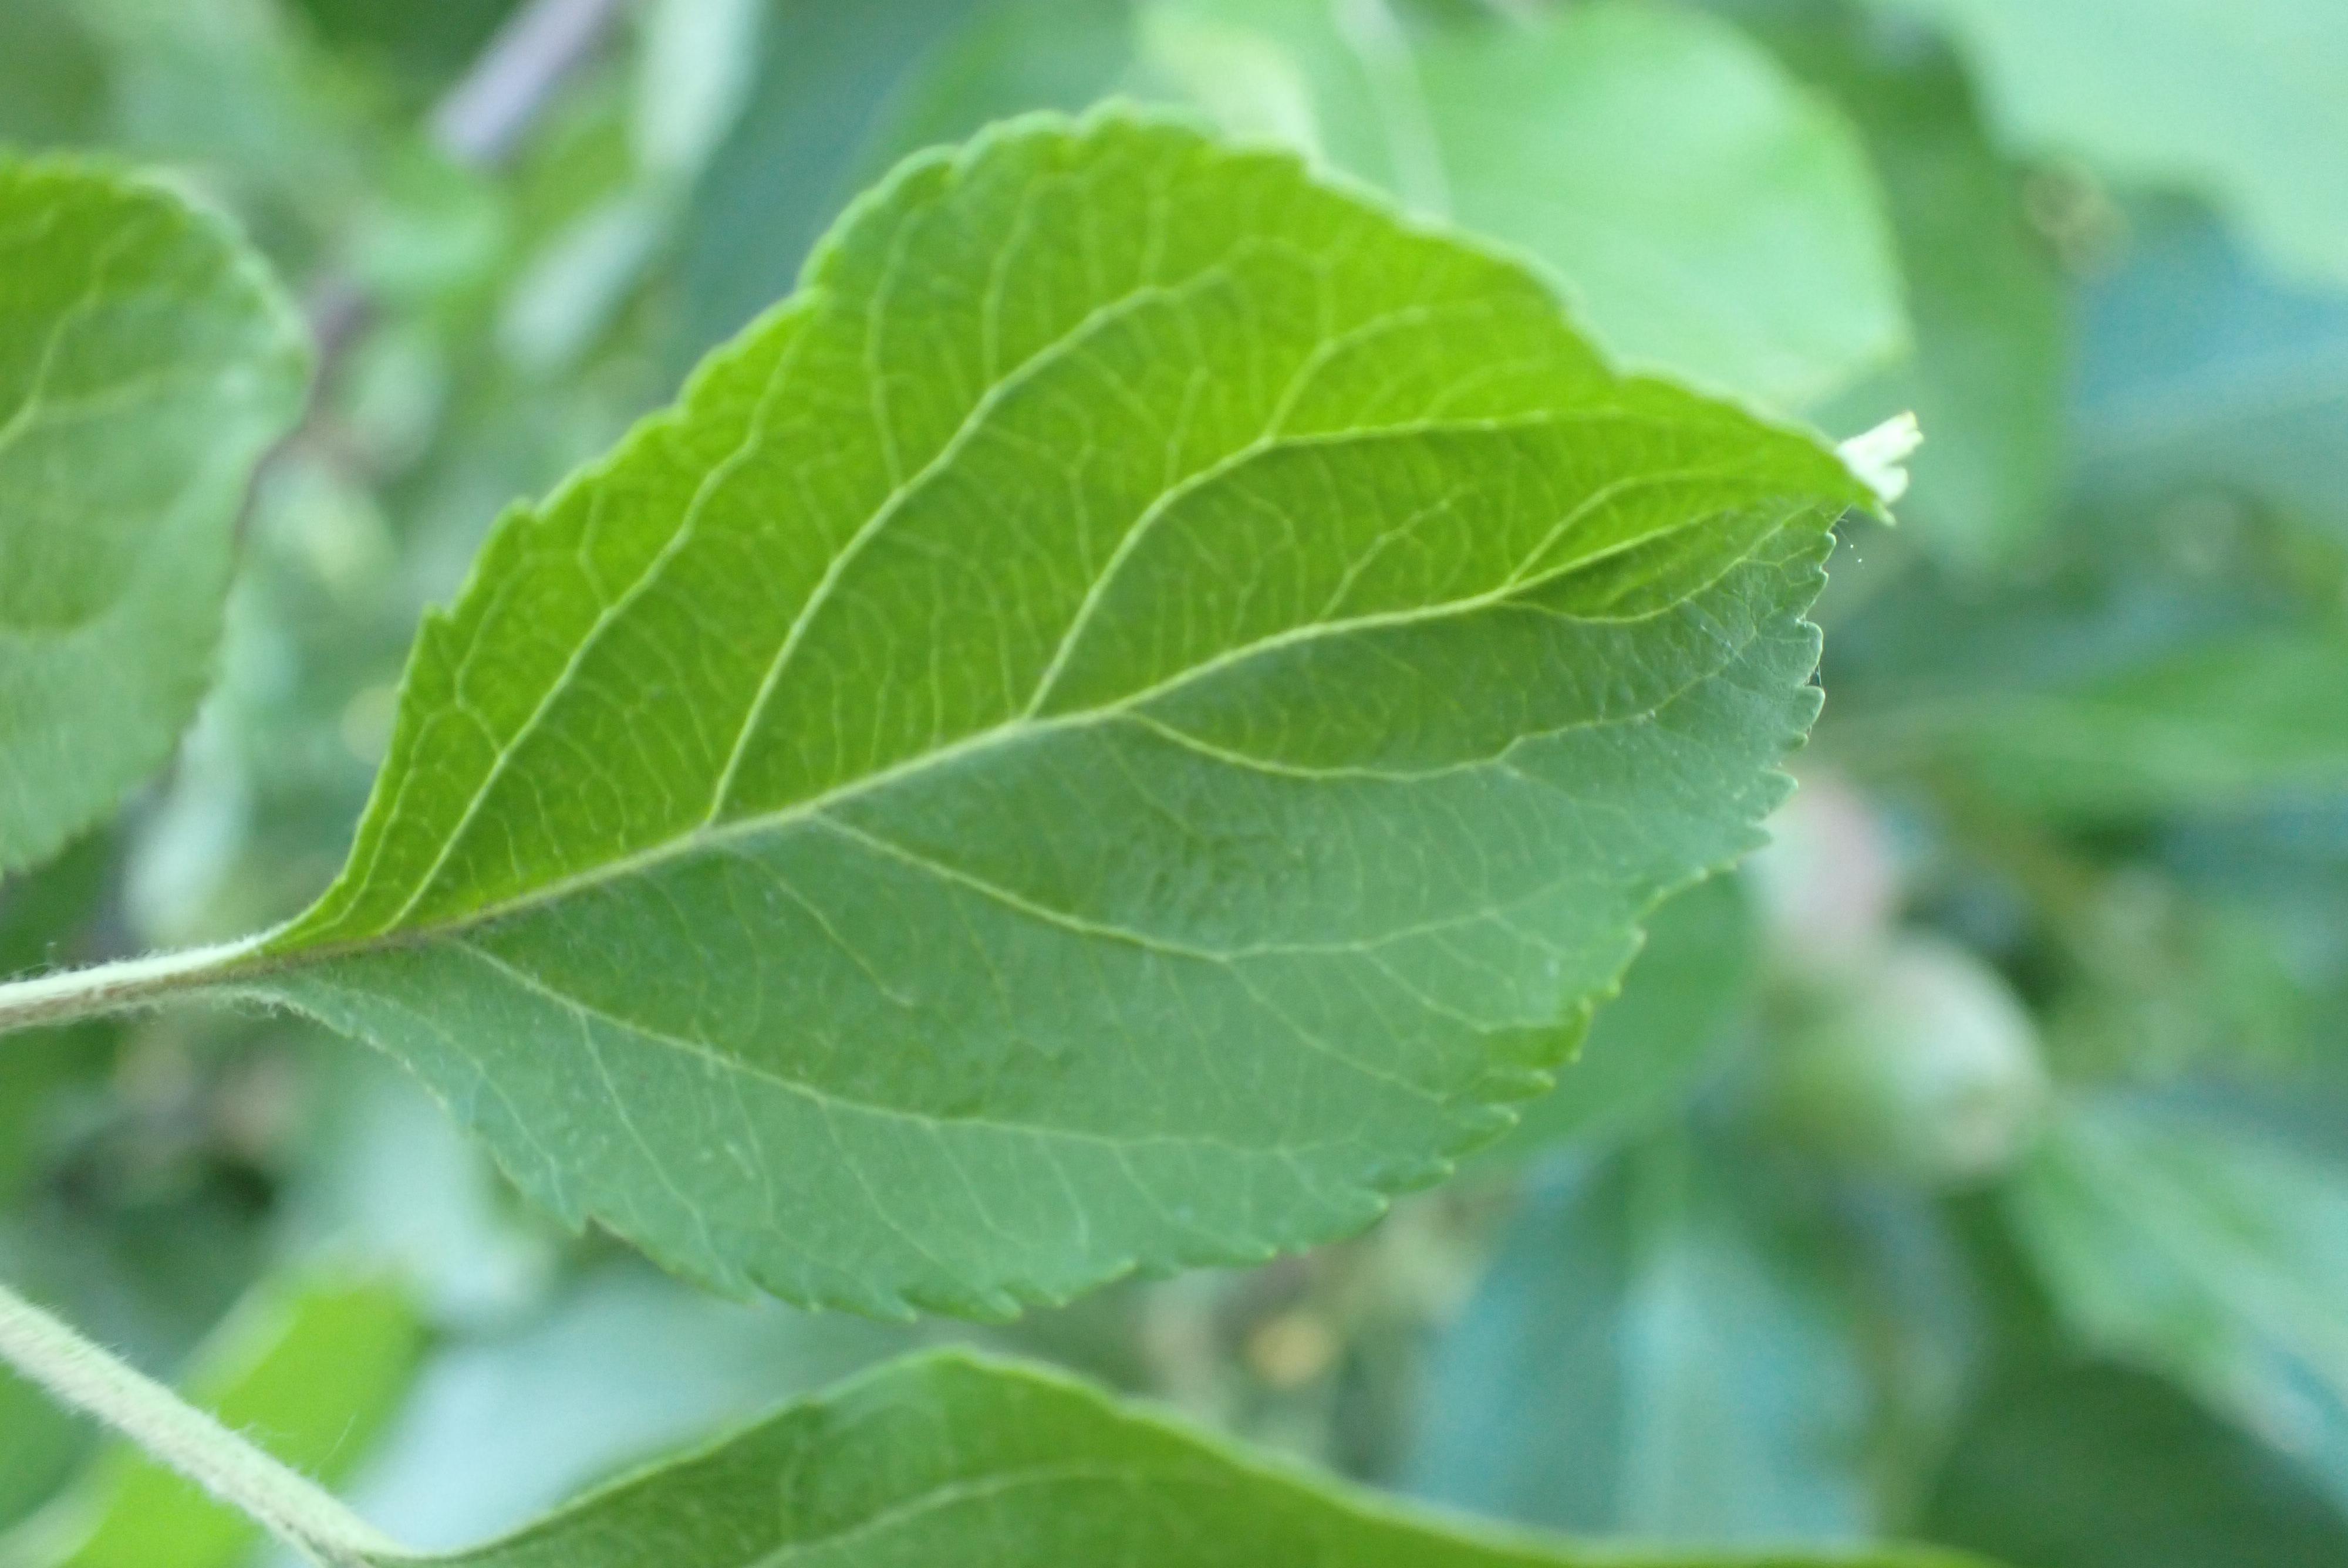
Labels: healthy